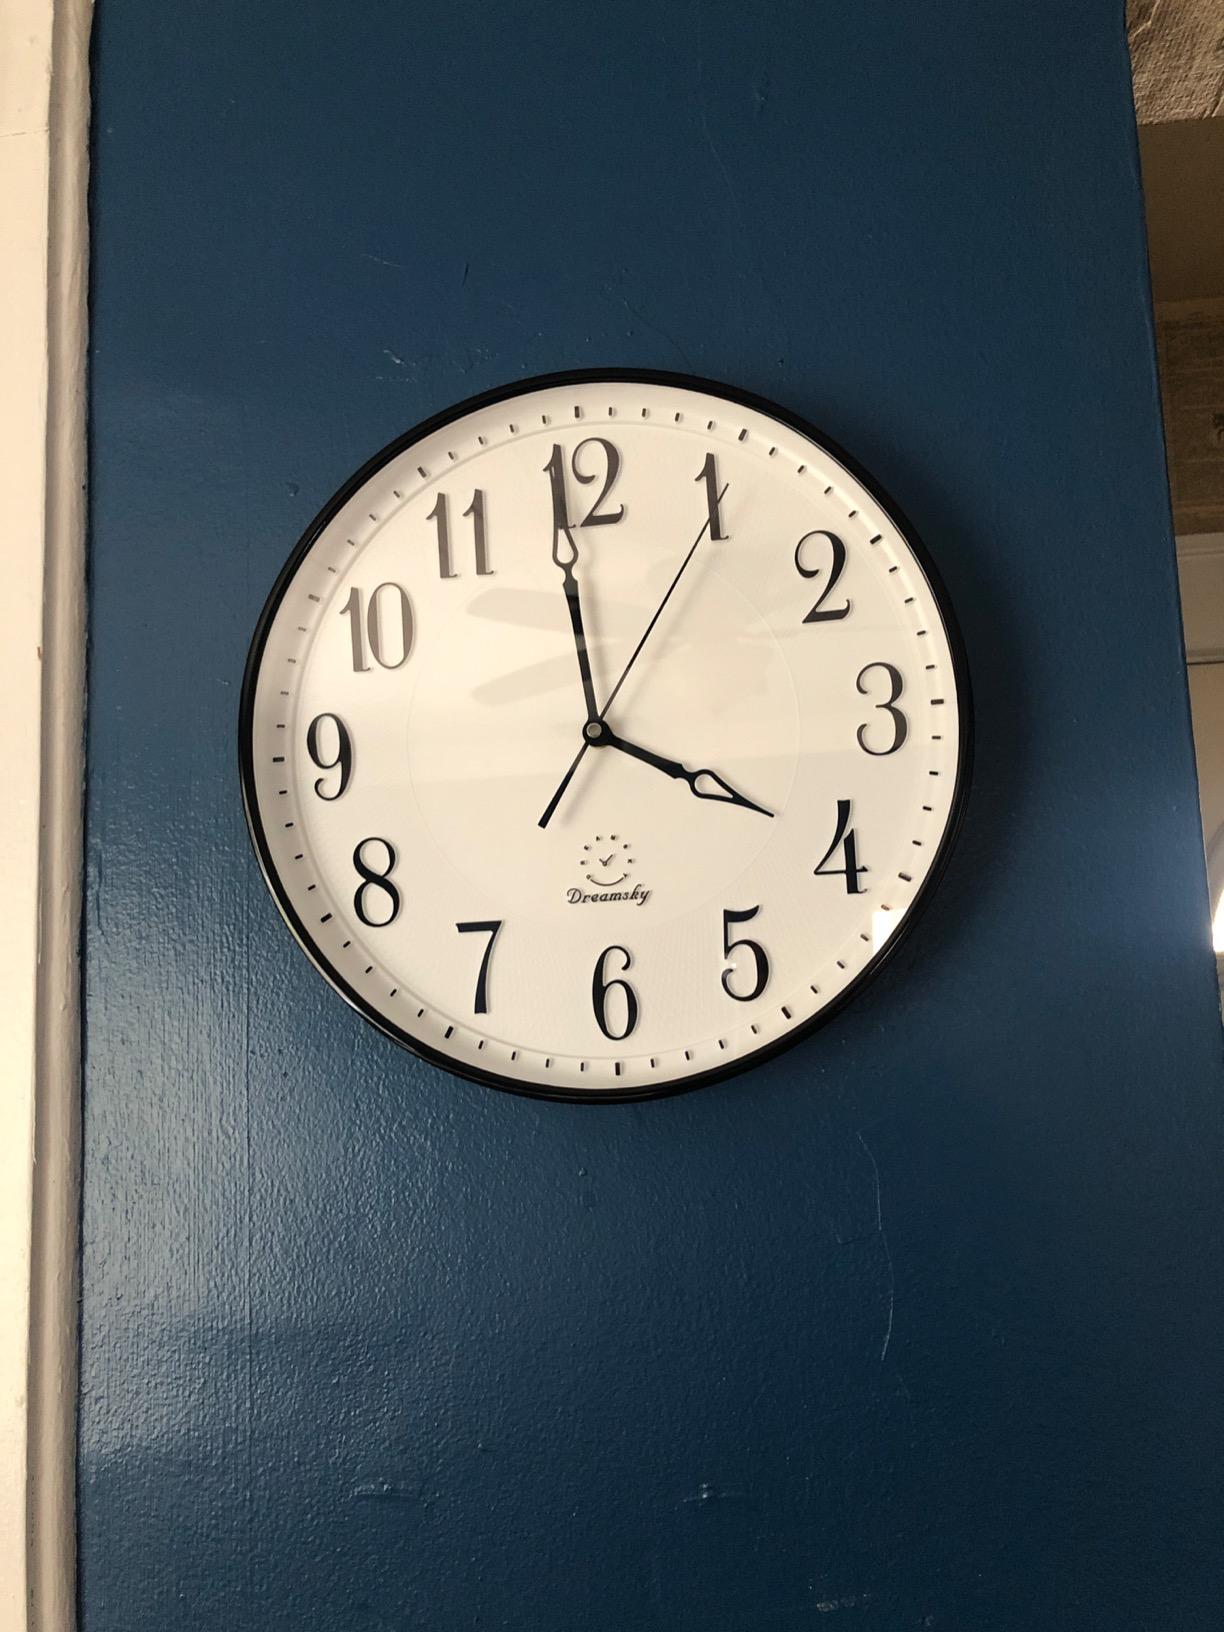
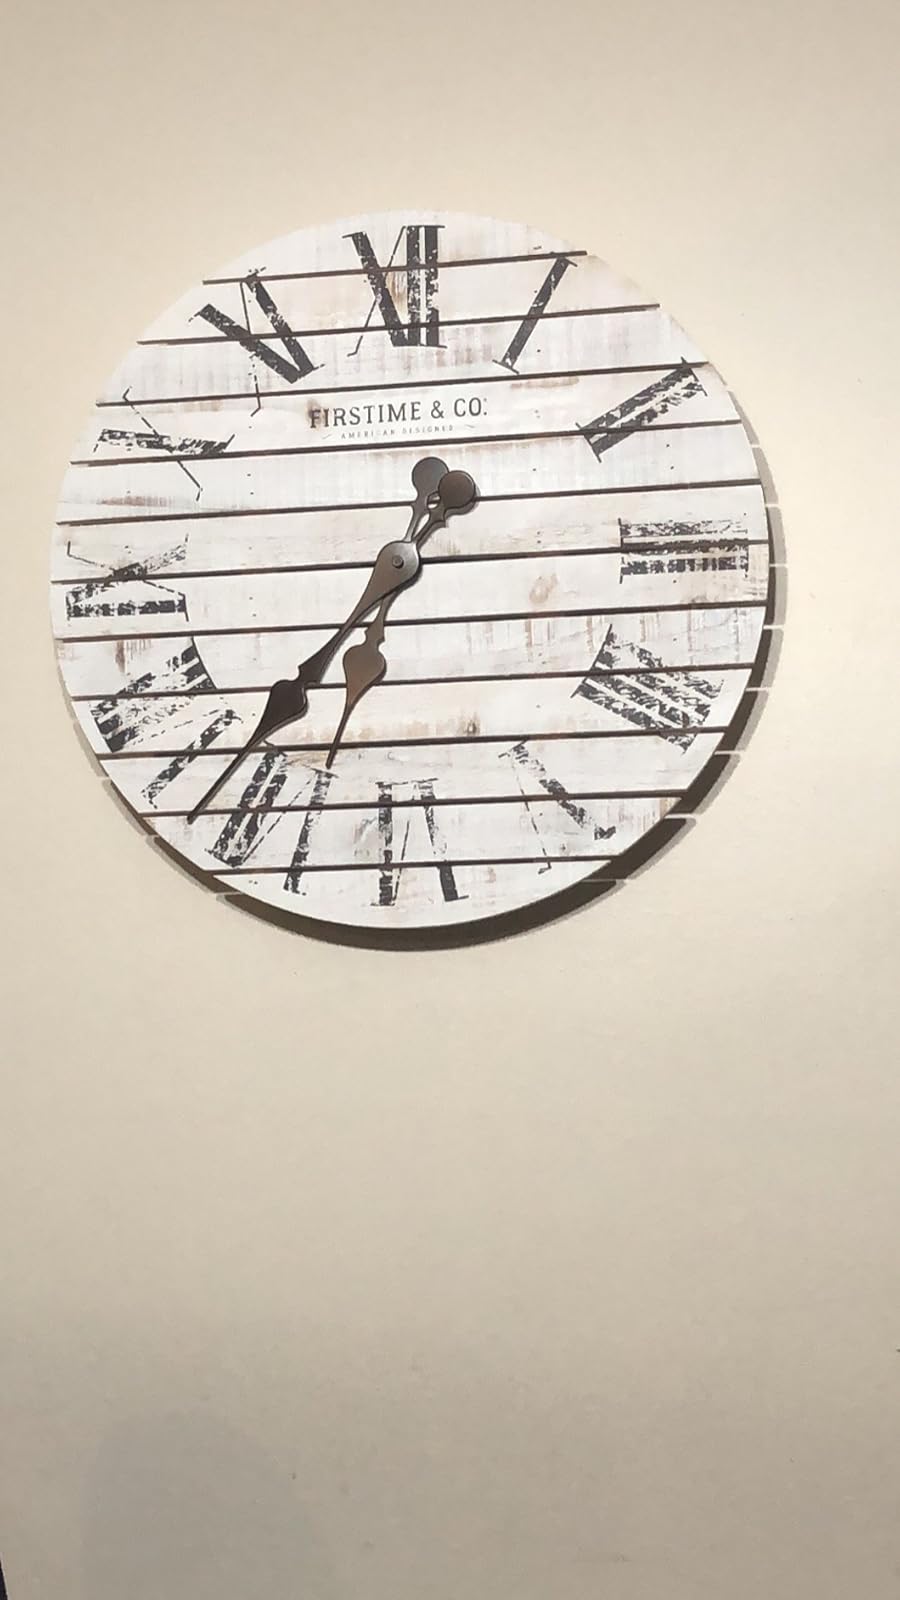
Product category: clock
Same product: no